No. 312 (Czechoslovak) Squadron RAF

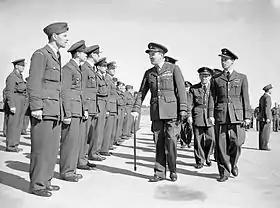
Farewell parade of Czechoslovak squadrons at RAF Manston, Kent, on 3 August 1945. Air Marshal John Slessor, with walking stick, inspects some of the men. Air Marshal Karel Janoušek can be seen behind him.

On 23 June 1942 Sqn Ldr Vašátko was killed in action and Sqn Ldr Jan Čermák was appointed to succeed him. On 3 July 1942 the squadron moved to RAF Harrowbeer in Devon. On 19 August the squadron provided air cover for the Operation Jubilee raid on Dieppe. During the raid shot down a Dornier Do 217 bomber and 312 Squadron lost one of its own aircraft.